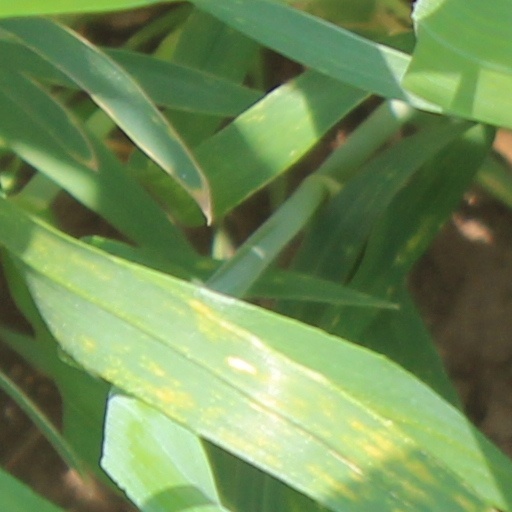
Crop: wheat